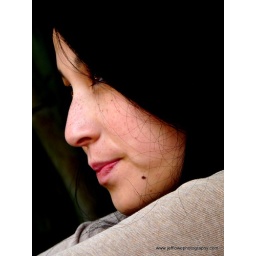
A small sliver of her face while her black hair frames the only real color in the shot.